Kosher animals

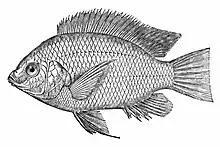

Although the Old Testament does not further specify, the Talmud makes the claim that all fish that have scales also have fins, and so practically speaking, we need to only identify organisms that have scales and can ignore the portion of the rule about fins. Nachmanides comments that the scales of a kosher fish must be able to be removed either by hand or by knife, but that the underlying skin does not become damaged with removal of the scales, and this opinion had been universally accepted by all "halachic" authorities at the time.